Hailong Market

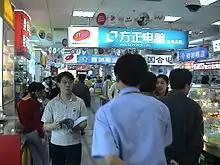
Interior of Hilon Electronics Market, 2003

Hilon Mansion is an office building at 1 Zhongguancun Street, Haidian District, Beijing, which once housed Hilon Electronics Market, one of five major electronics markets in Zhongguancun.